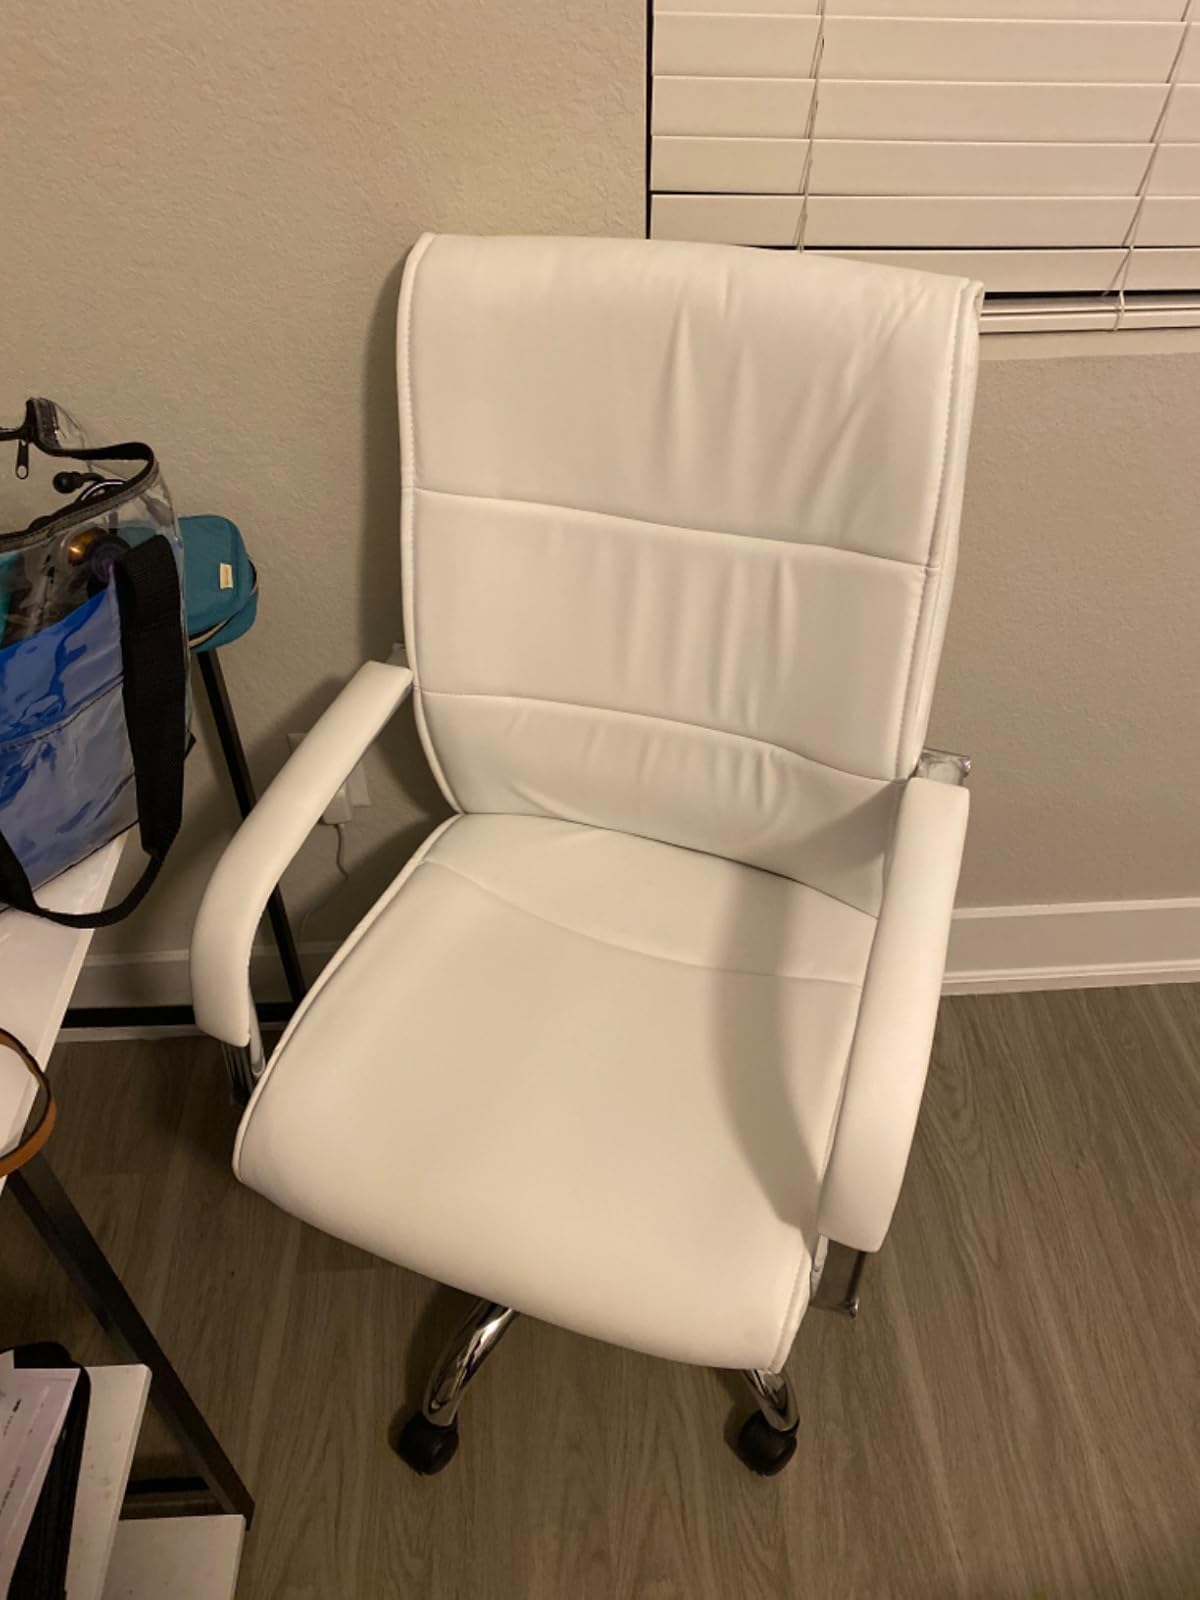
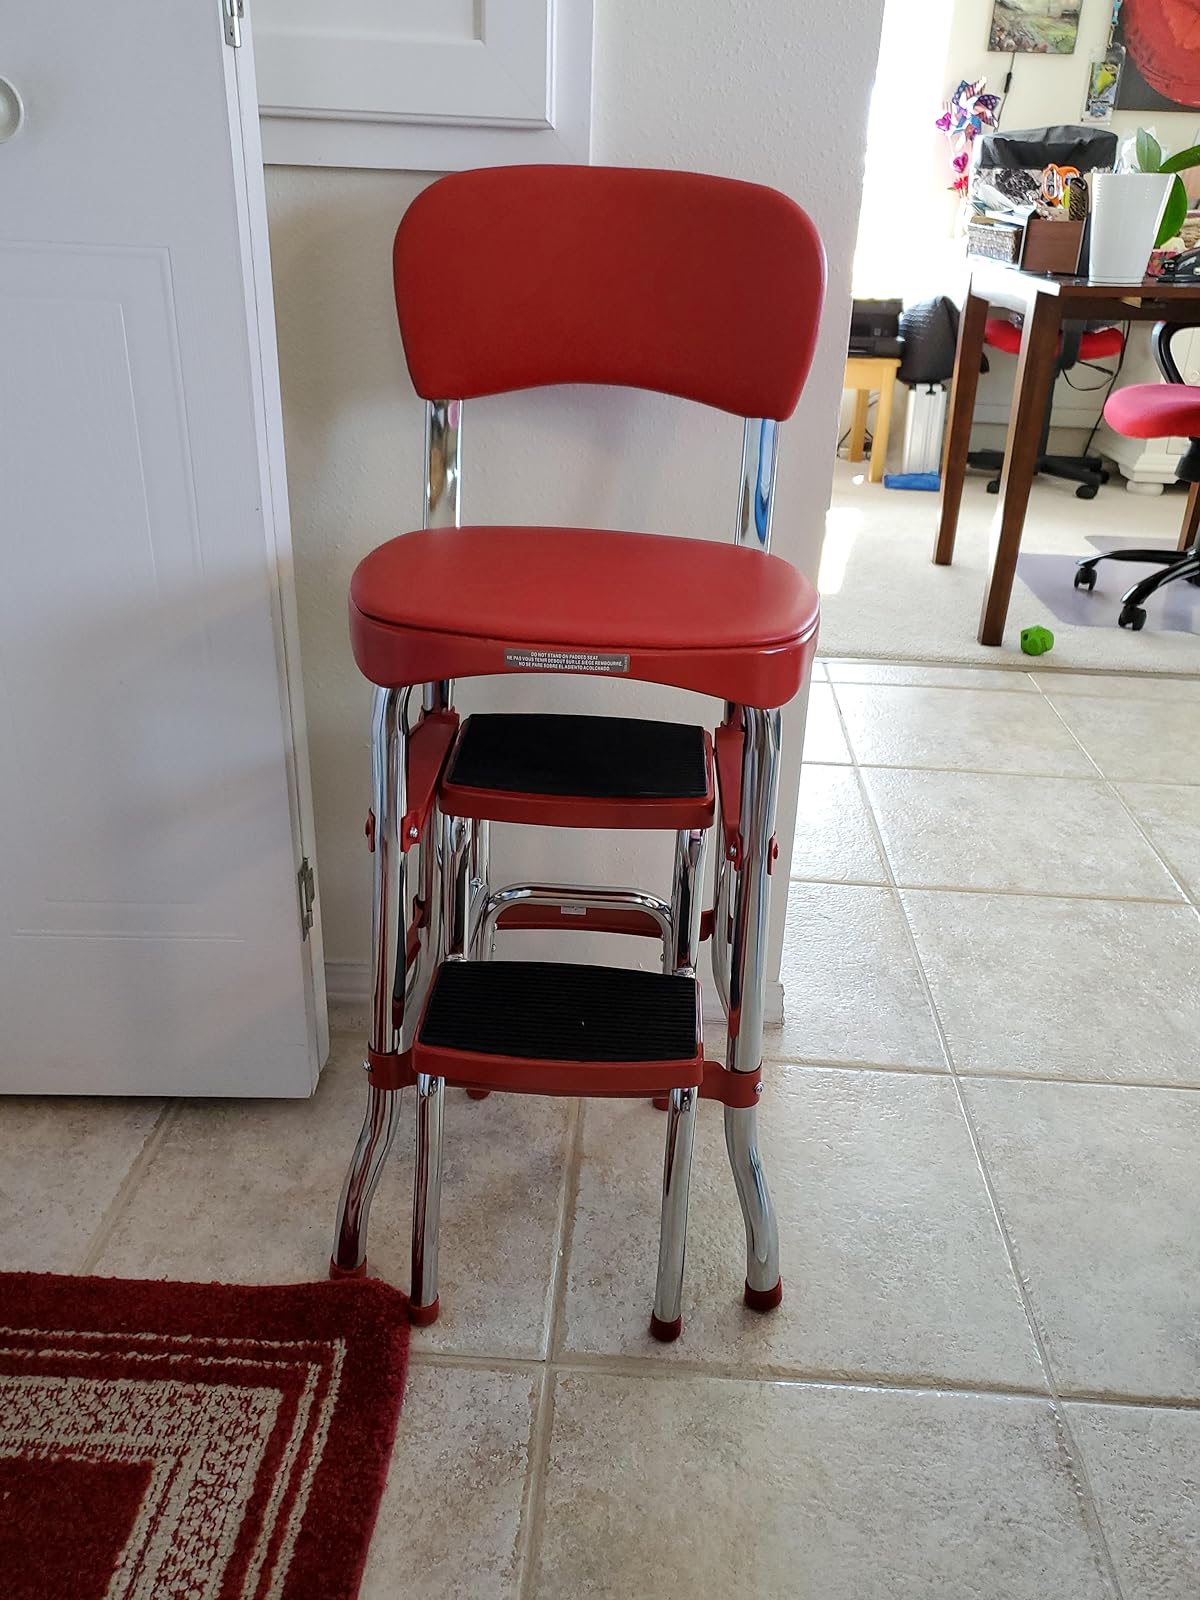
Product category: items_chair
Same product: no